T1 (esports)

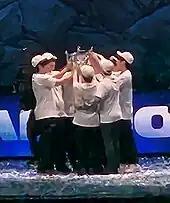
T1 players celebrating after winning the 2023 World Championship.

During the 2022 LCK Spring, T1 went undefeated in the regular season with an 18–0 record, becoming the first team to achieve this record since the league's inception. In the playoffs, T1 won its tenth LCK title, defeating Gen.G 3–1 in the finals. On the international stage, T1 finished as the runners-up of the 2022 Mid-Season Invitational, losing in the final to Royal Never Give Up. The team also finished as the runners-up at the 2022 League of Legends World Championship after losing 3–2 to DRX in the final. The team had qualified for the tournament as the second seed from the LCK by the virtue of having the most Championship Points.